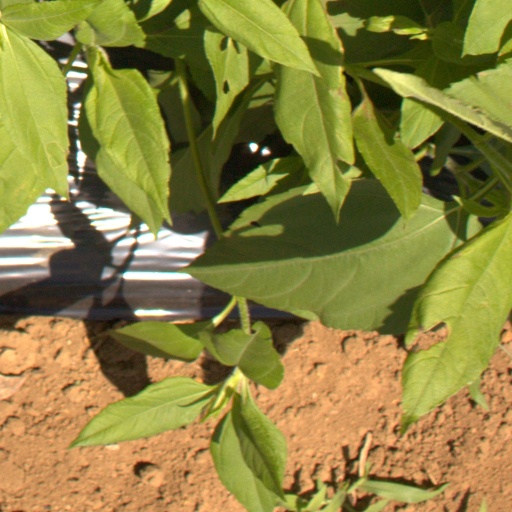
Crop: Jerusalem artichoke